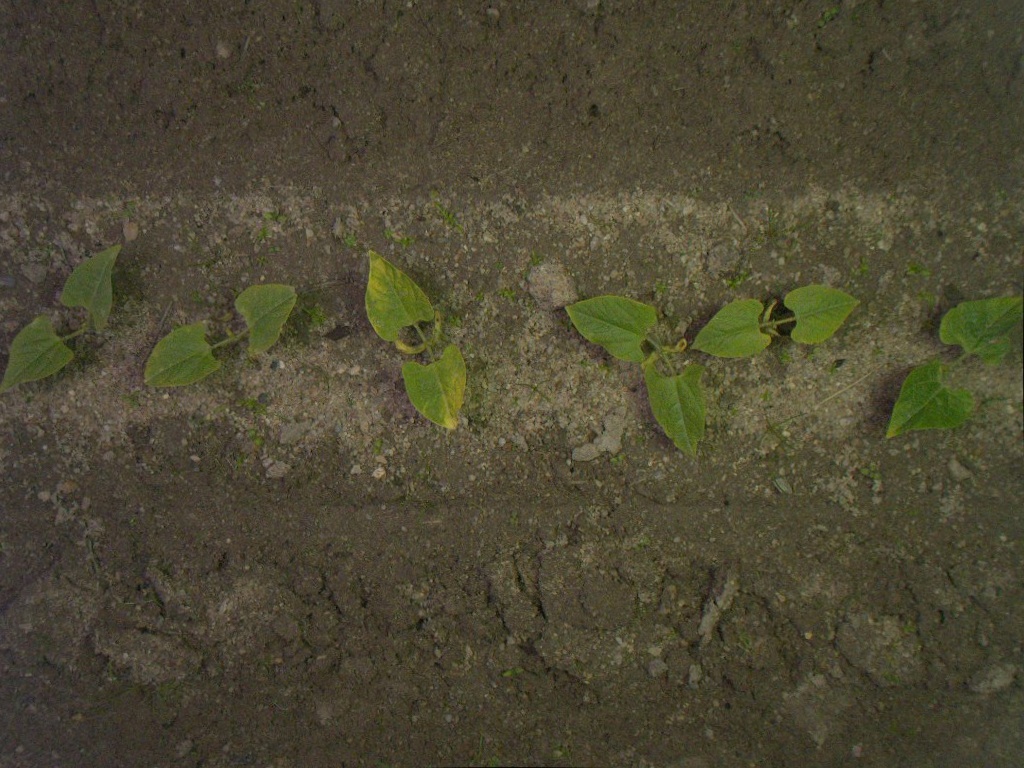
Crop: bean
Objects: stem_bean, stem_bean, stem_bean, stem_bean, stem_bean, stem_bean, bean, bean, bean, bean, bean, bean